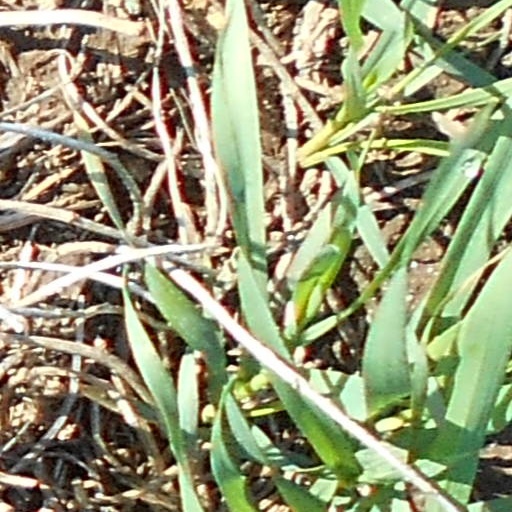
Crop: wheat